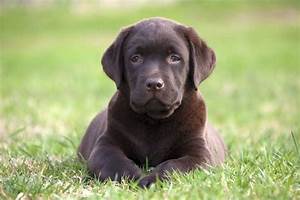
Label: dog